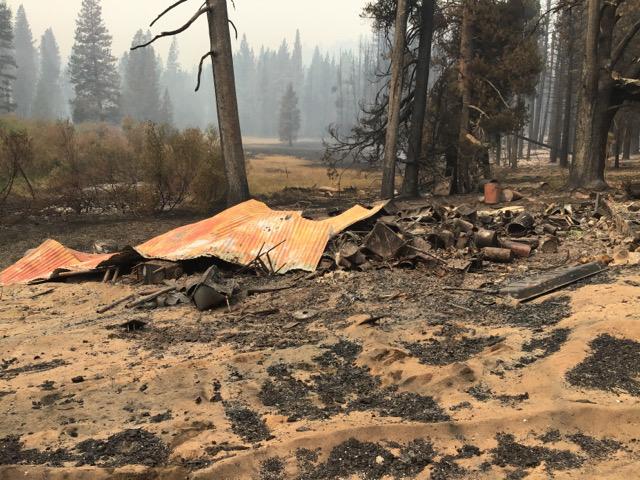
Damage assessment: destroyed